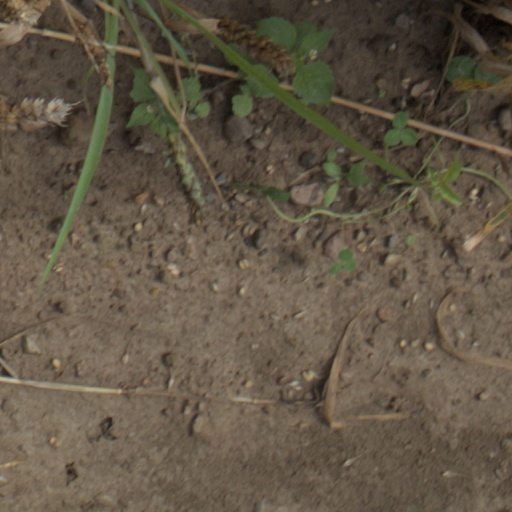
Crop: wheat